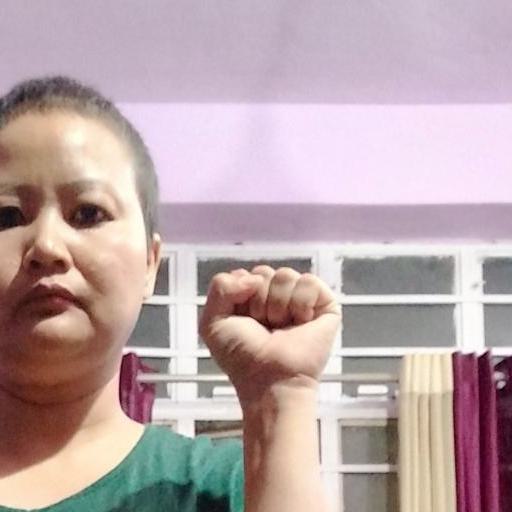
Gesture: fist